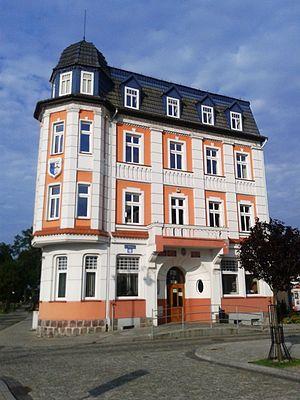
Le powiat de Świdwin est un powiat appartenant à la voïvodie de Poméranie occidentale dans le nord-ouest de la Pologne.